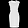
Label: Dress